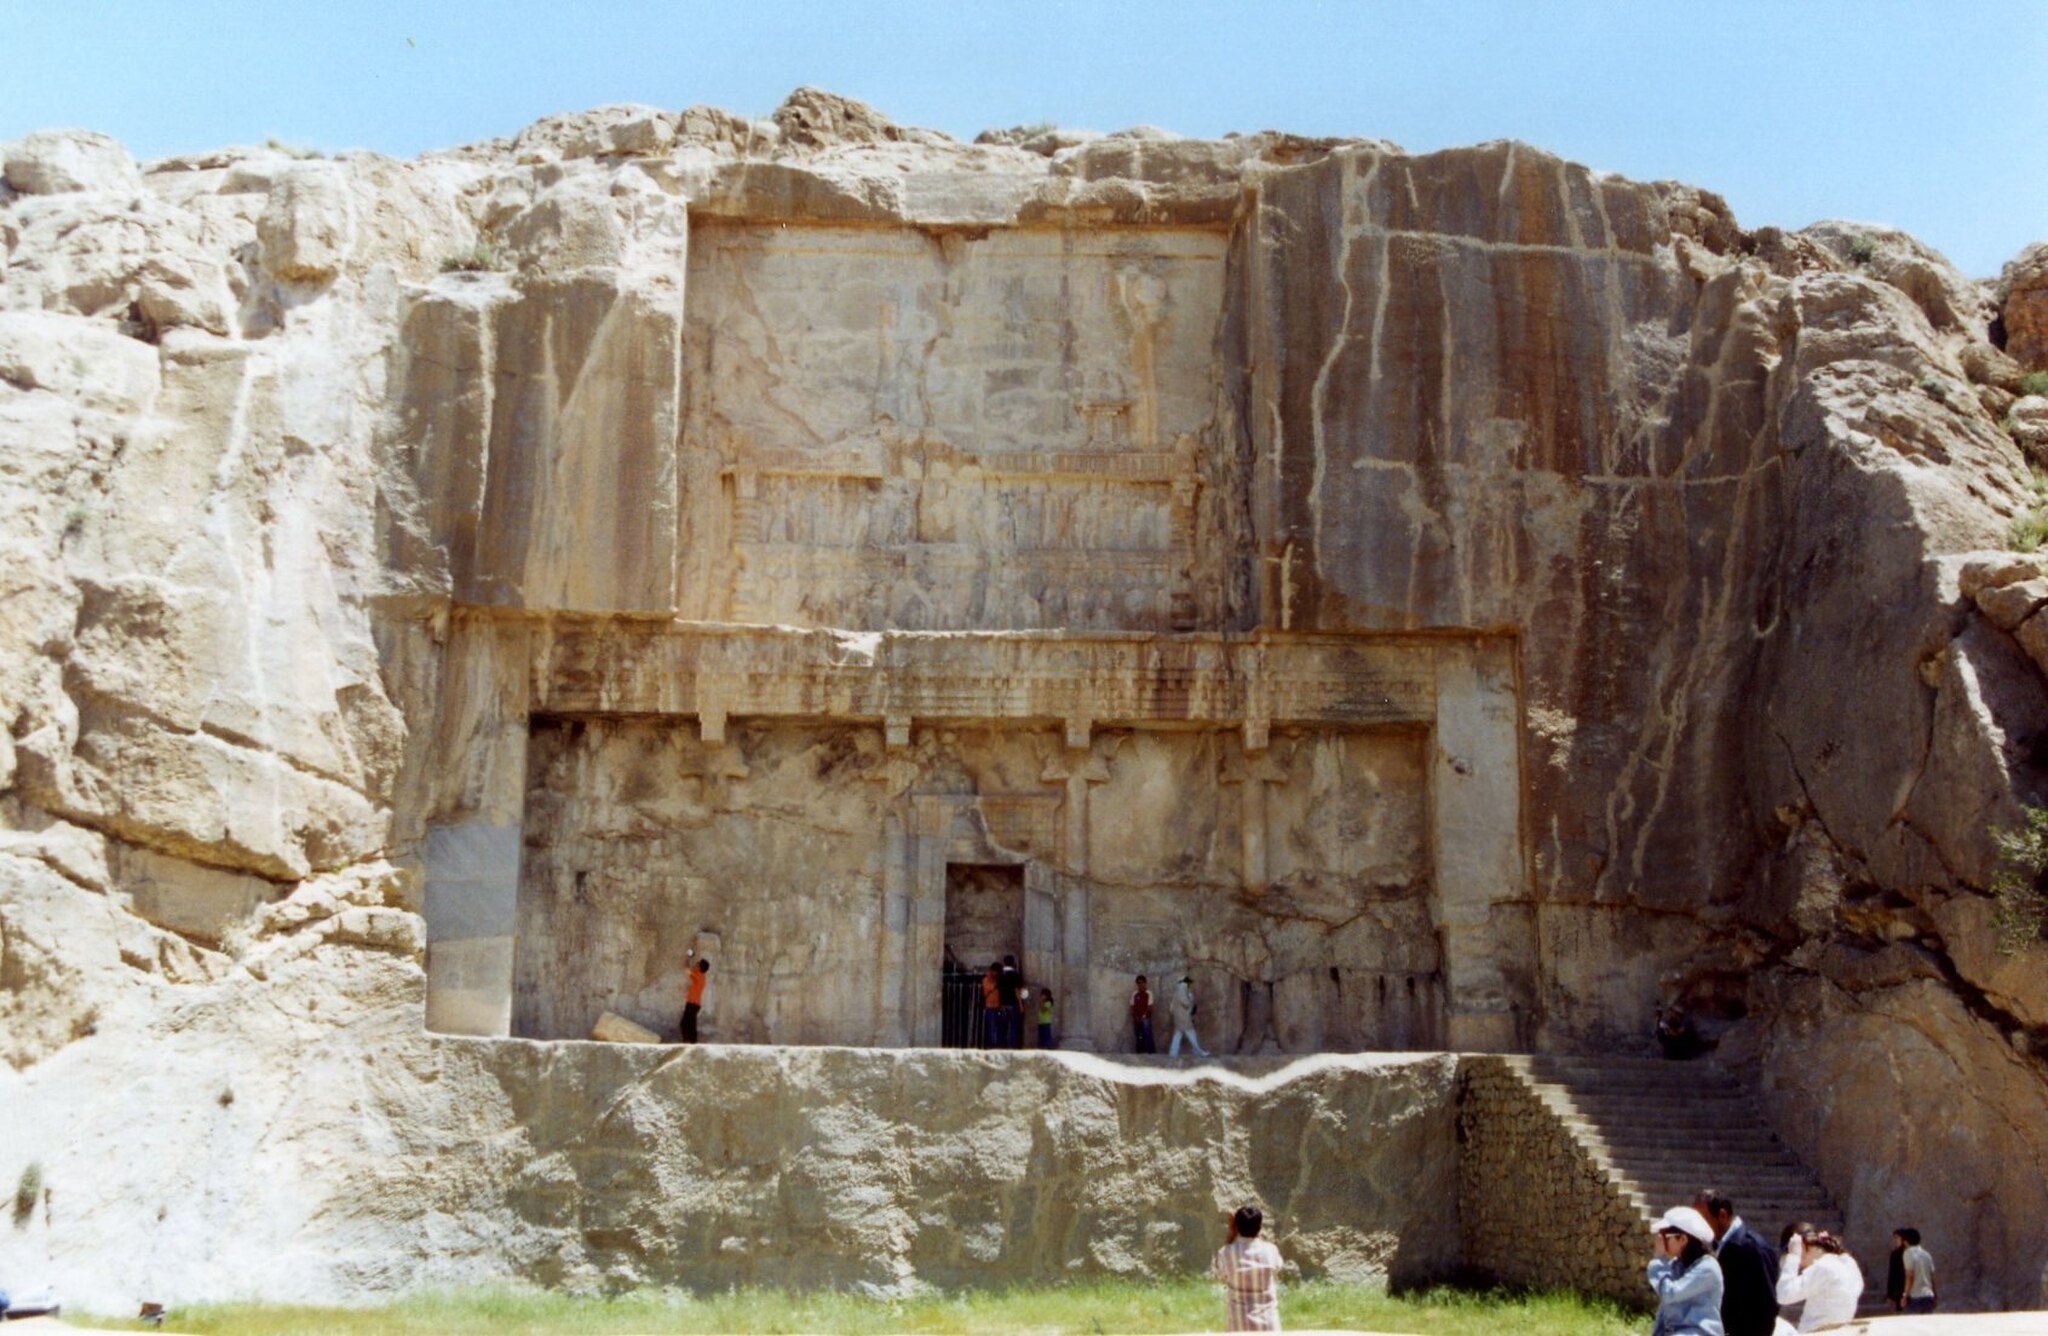
Title: Persepolis Artaxerxes II tomb
Description: Tomb of Artaxerxes II, Persepolis, Iran. Picture Taken by myself Persepolis Iran April 2006
Date: 11 November 2006 (original upload date)
Categories: Tomb of Artaxerxes II, Files with no machine-readable source, Self-published work, PD-self, Assumed own work, 2006 in Persepolis